Xujiahui

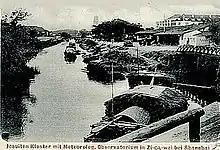
A river scene, with the mission and observatory, caption reads (in German): "Jesuiten Kloster mit Meteorolog. Observatorium in Zi-ca-wei bei Shanghai"

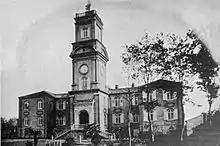
The Siccawei Observatory, c. 1908

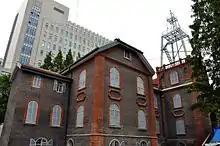
The former site of the Siccawei Observatory is now a part of the Shanghai Meteorological Center

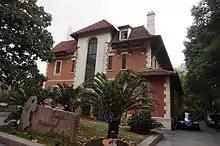
The former Site of Pathé

With land donated by Xu Guangqi's family and those acquired by other means, the Society of Jesus established a grand cathedral as well as an entire one square mile complex that covers most of present-day Xujiahui. In addition to the cathedral, the French Jesuits also built orphanages, monasteries, schools, libraries and the (now the Shanghai Bureau of Meteorology).